Mastaba of Hesy-Re

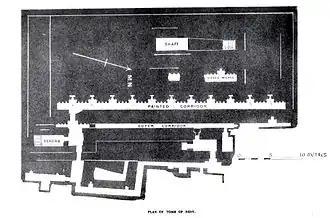
Plan of the Mastaba of Hesy-re

The 'official' entrance is located on the east side. A wall stands in front of the east wall of the mastaba, forming a narrow corridor. This corridor leads south and then turns to the west after 16 metres in order to run along the south side of the mastaba. There it widens into a kind of anteroom, which was blocked up immediately after completion. The north side of the anteroom was decorated with a frieze at the time of excavation depicting people, livestock and a crocodile. This is now in the Cairo museum. Slight remains indicate that the south side of the anteroom may also have been decorated. The anteroom led on to the serdab, which extended in a southerly direction and contained the stone base of a ka-statue which was not preserved. The corridor led on from the serdab in a westerly direction. Another corridor branches off to the north after 6 metres, where it terminates in a 23 metre long passage. This was originally sealed with six blocks of granite, but grave robbers destroyed these in antiquity. After this first branch, the entrance corridor continued another 4 metres to the west, where it turned off to the north and ended in a 37 metre long niched gallery. The niches were painted and contained eleven decorated wooden panels.